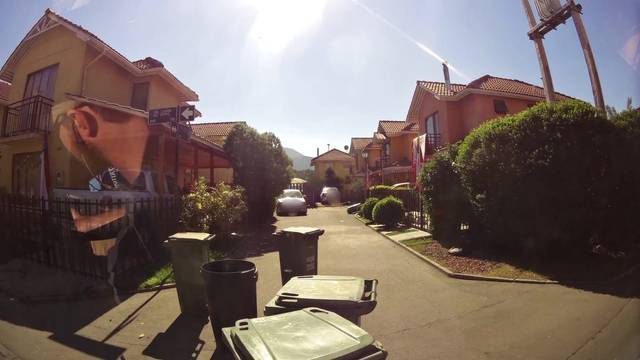
Region: Chile
Coordinates: -33.606, -70.907